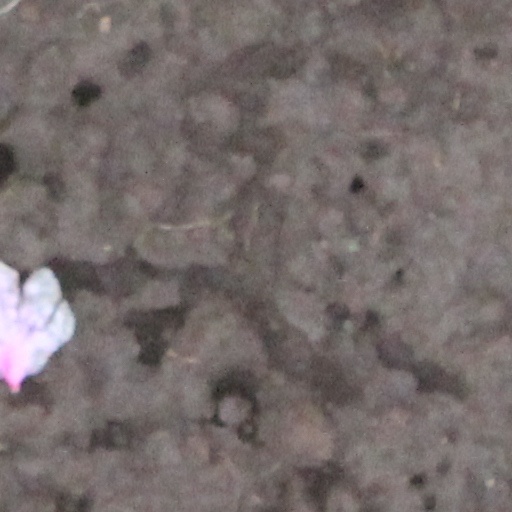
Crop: wheat